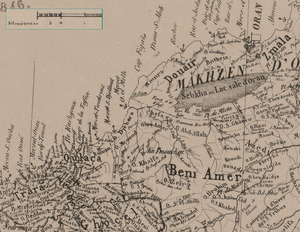
Algérie, vers 1845. Carte des tribus autour d'Aïn Témouchent. Extrait de la carte de E. Carette et Auguste Warnier publiée par l'institut géographique national français en 1846.
Aïn Témouchent, est une commune algérienne de la Wilaya d'Aïn Témouchent, située à l'Ouest de l'Algérie, et dont elle est le chef-lieu.